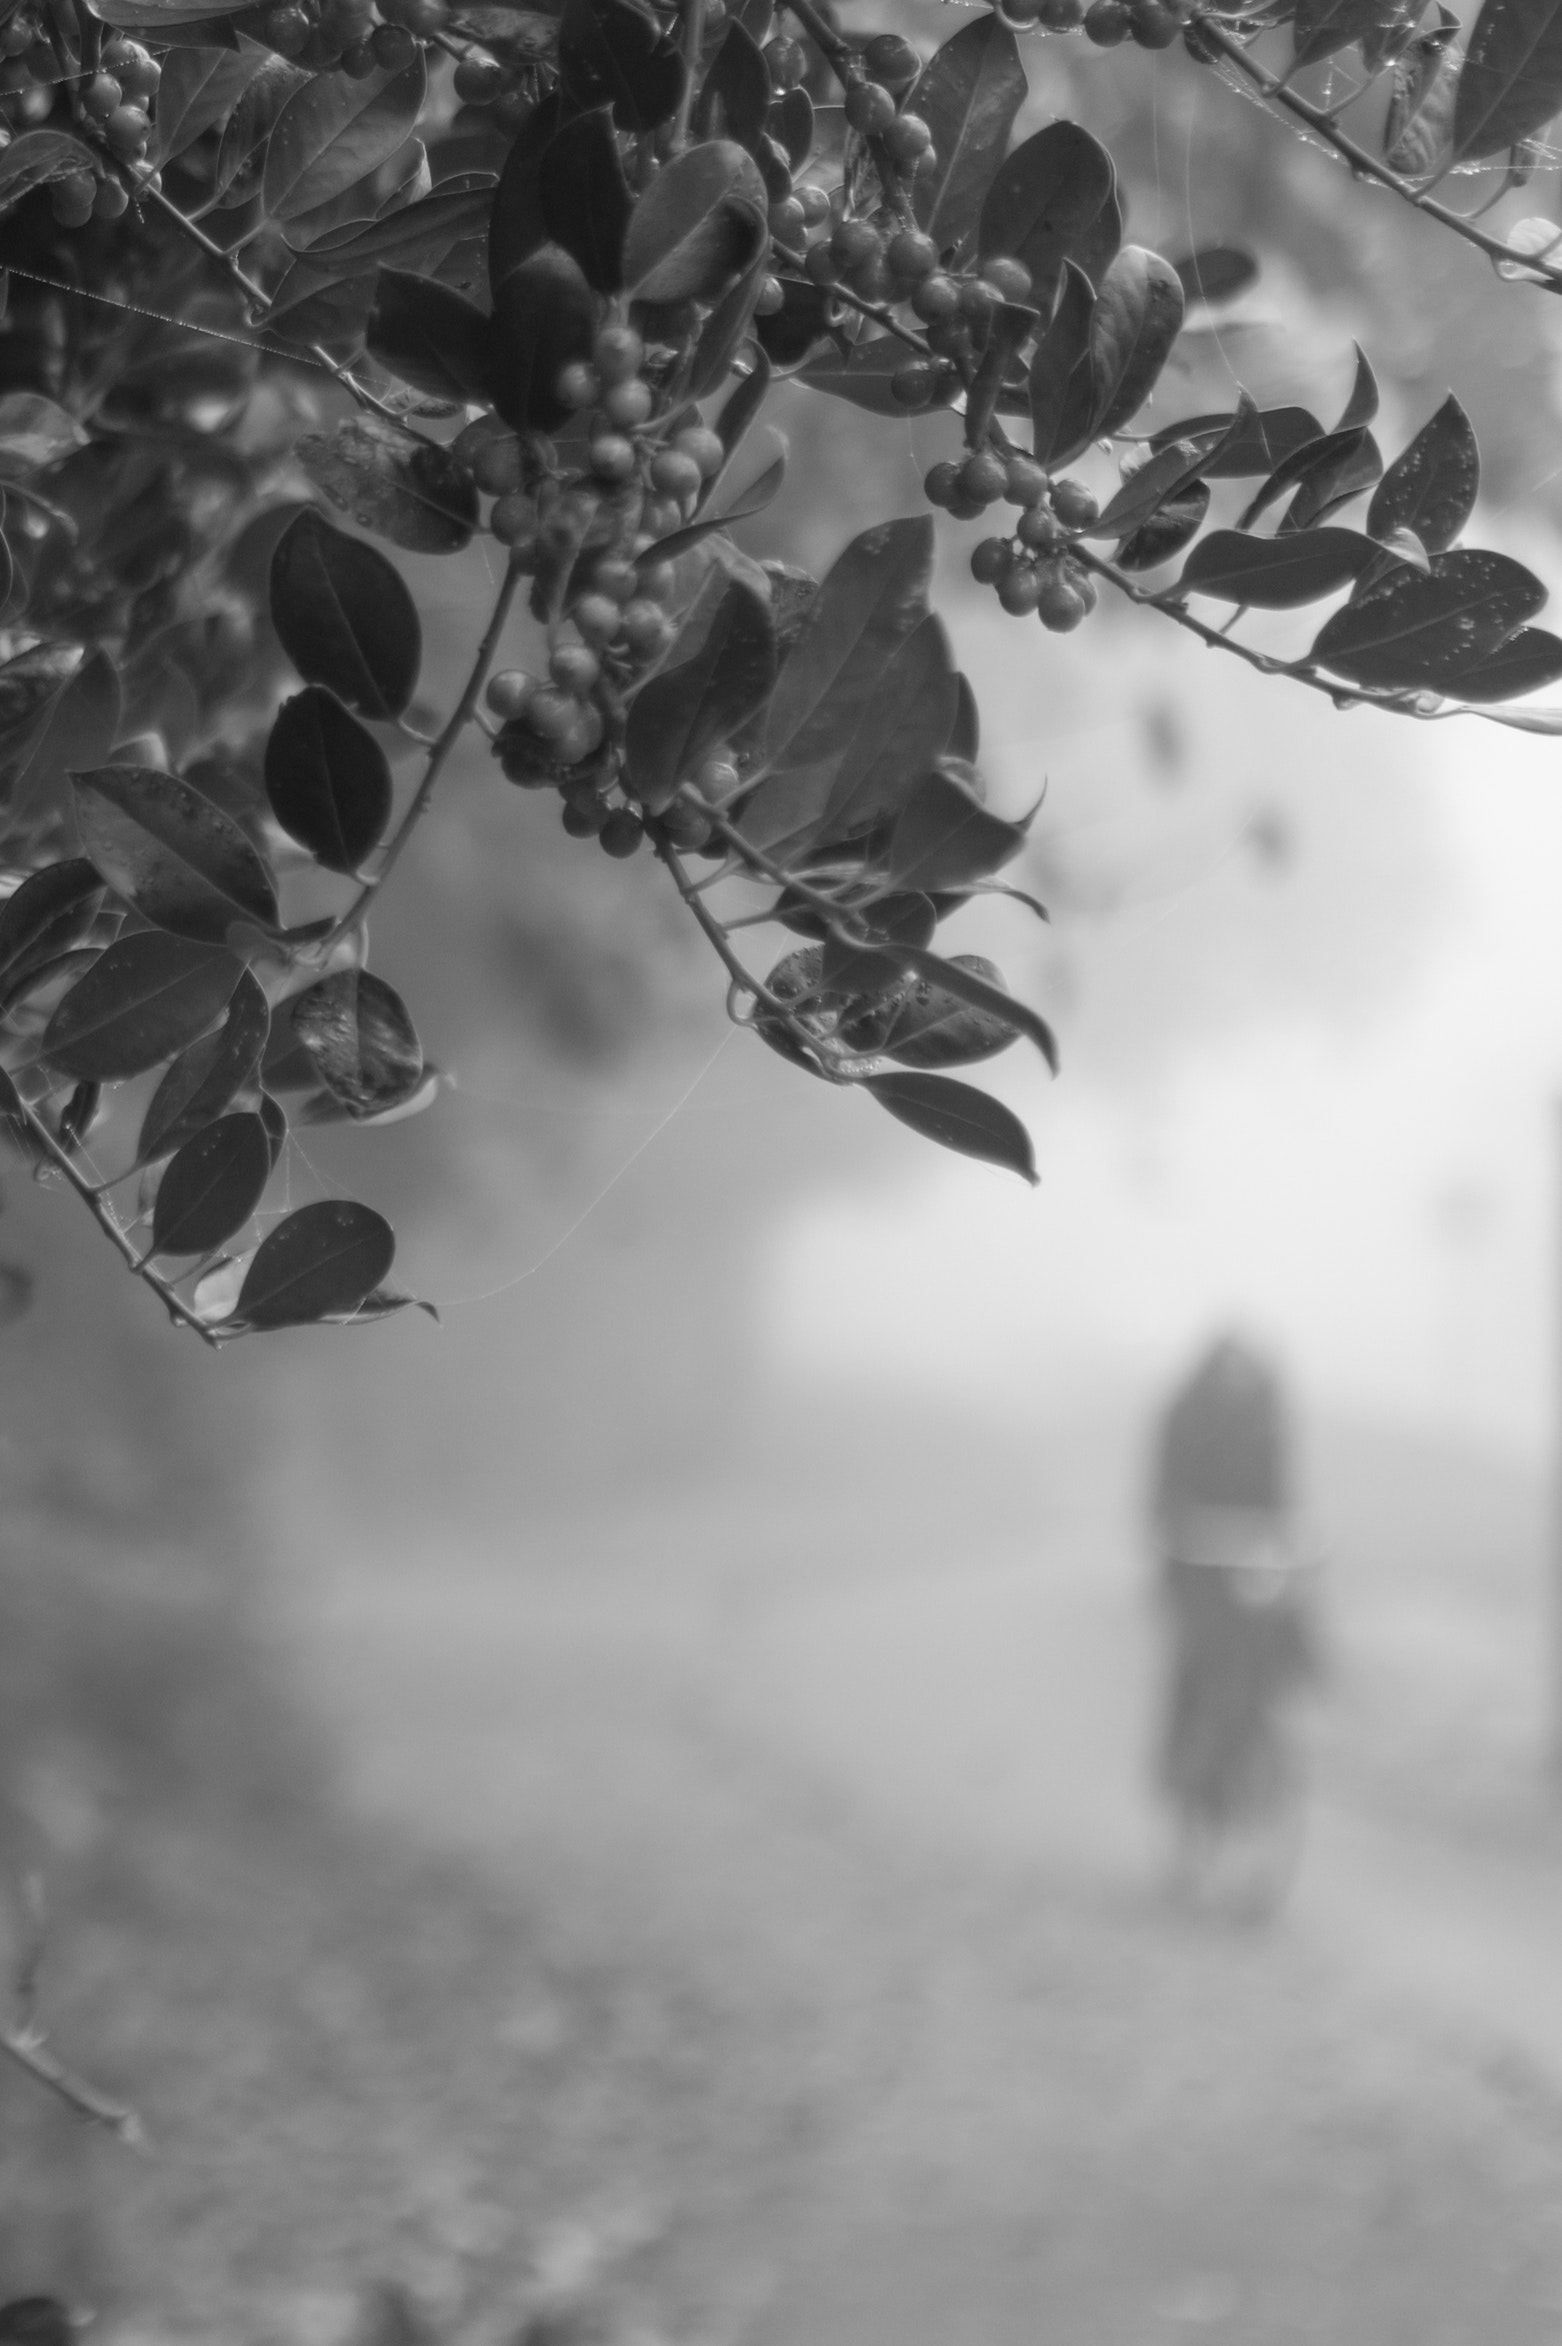
white, monochrome photography, leaf, black and white, nature, black, branch, monochrome, atmospheric phenomenon, tree, water, plant, organism, photography, flower, twig, adaptation, stock photography, shadow, still life photography, reflection, style, plant stem